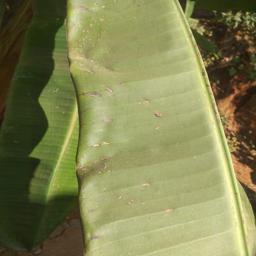
Label: MALBHOG LEAF